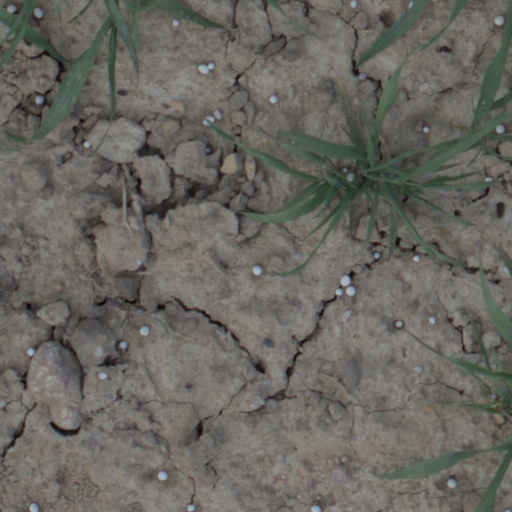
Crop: wheat